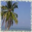
Label: palm_tree